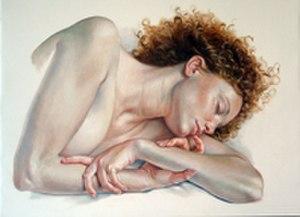
Le tableau représente une jeune femme à la chevelure rousse et bouclée en train de dormir couchée sur le côté gauche.
Francine Van Hove est une peintre contemporaine française née le 5 mai 1942.